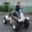
Label: tractor